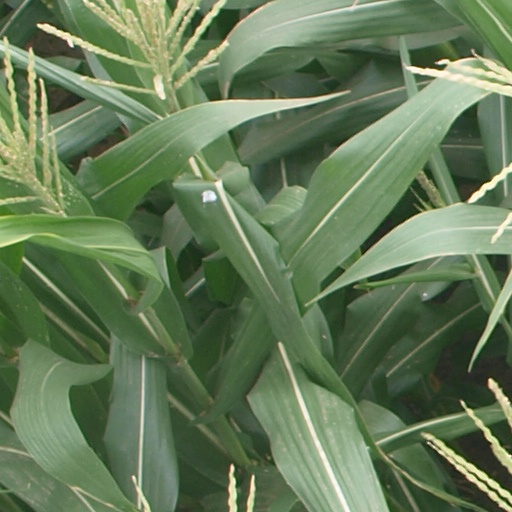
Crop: maize; corn